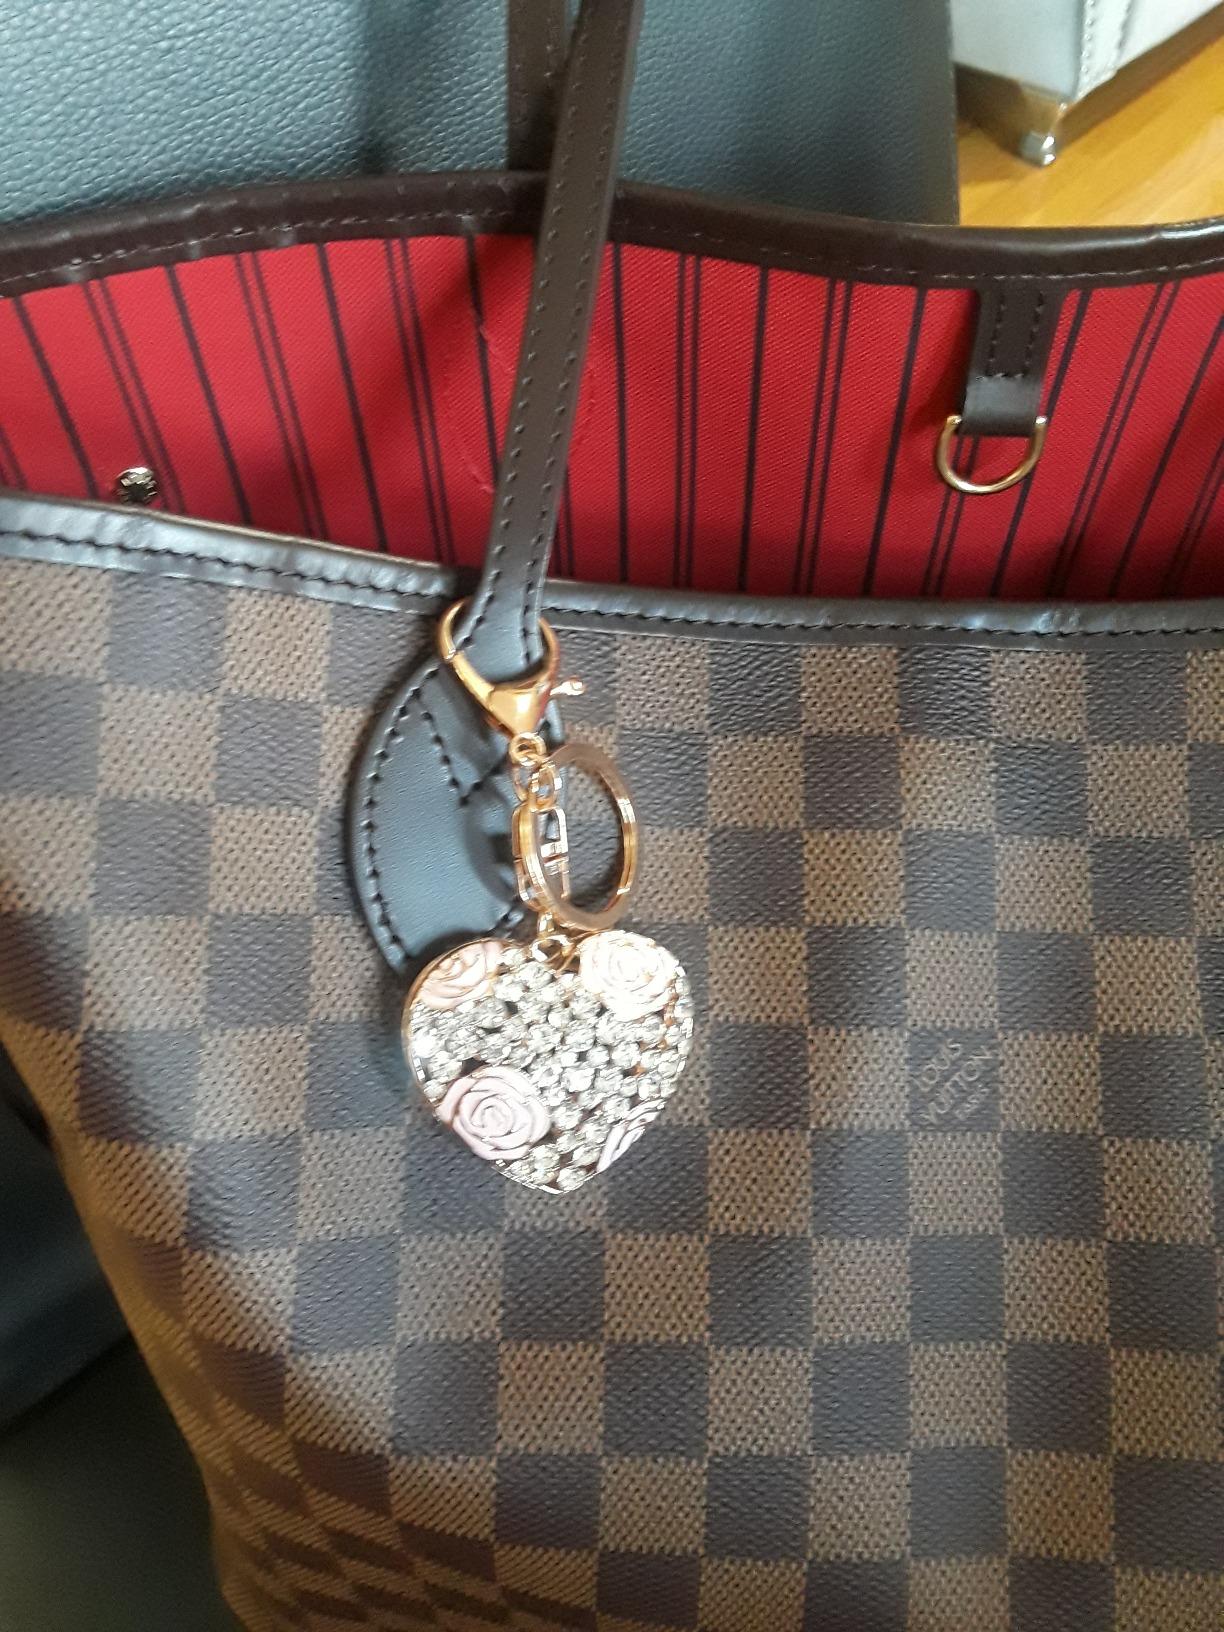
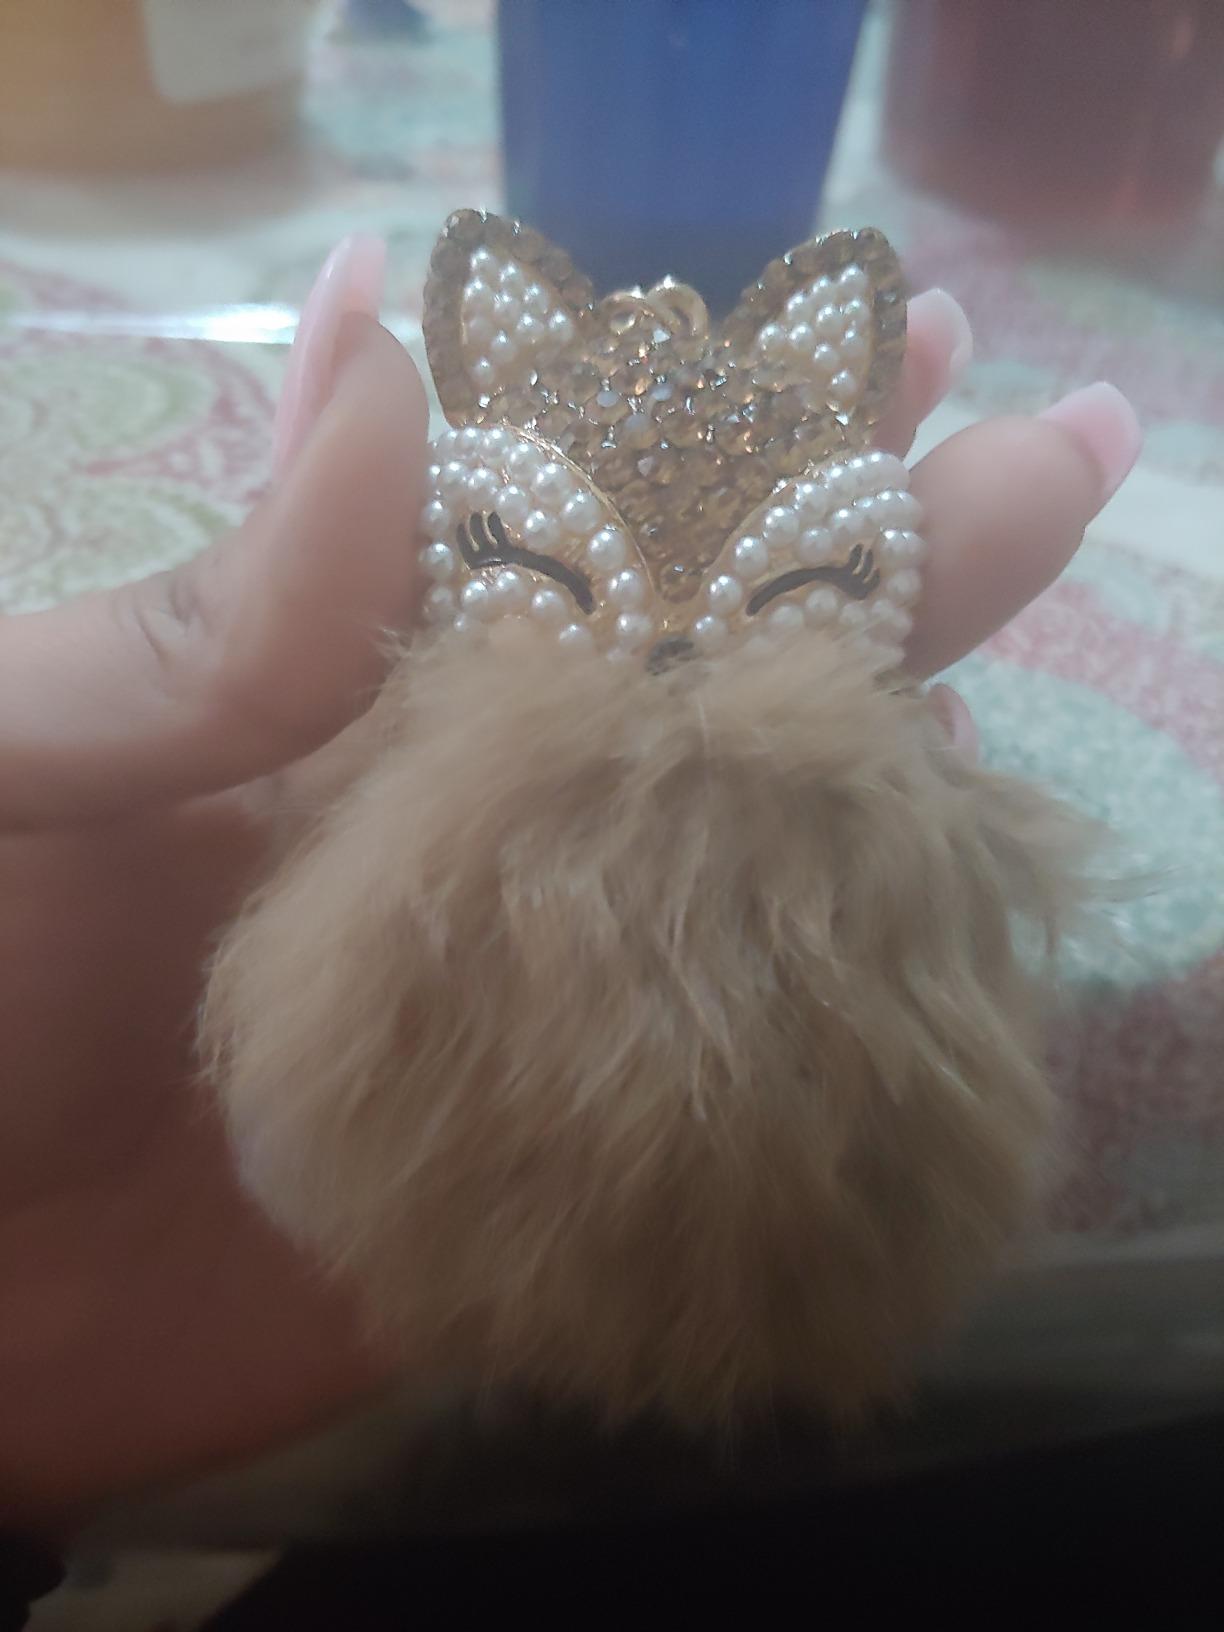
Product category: accessories_keychain
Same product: no